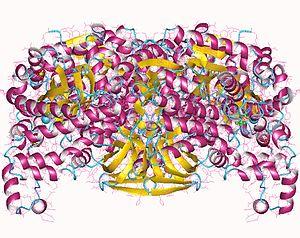
La pyruvate, phosphate dikinase est une phosphotransférase qui catalyse la réaction :